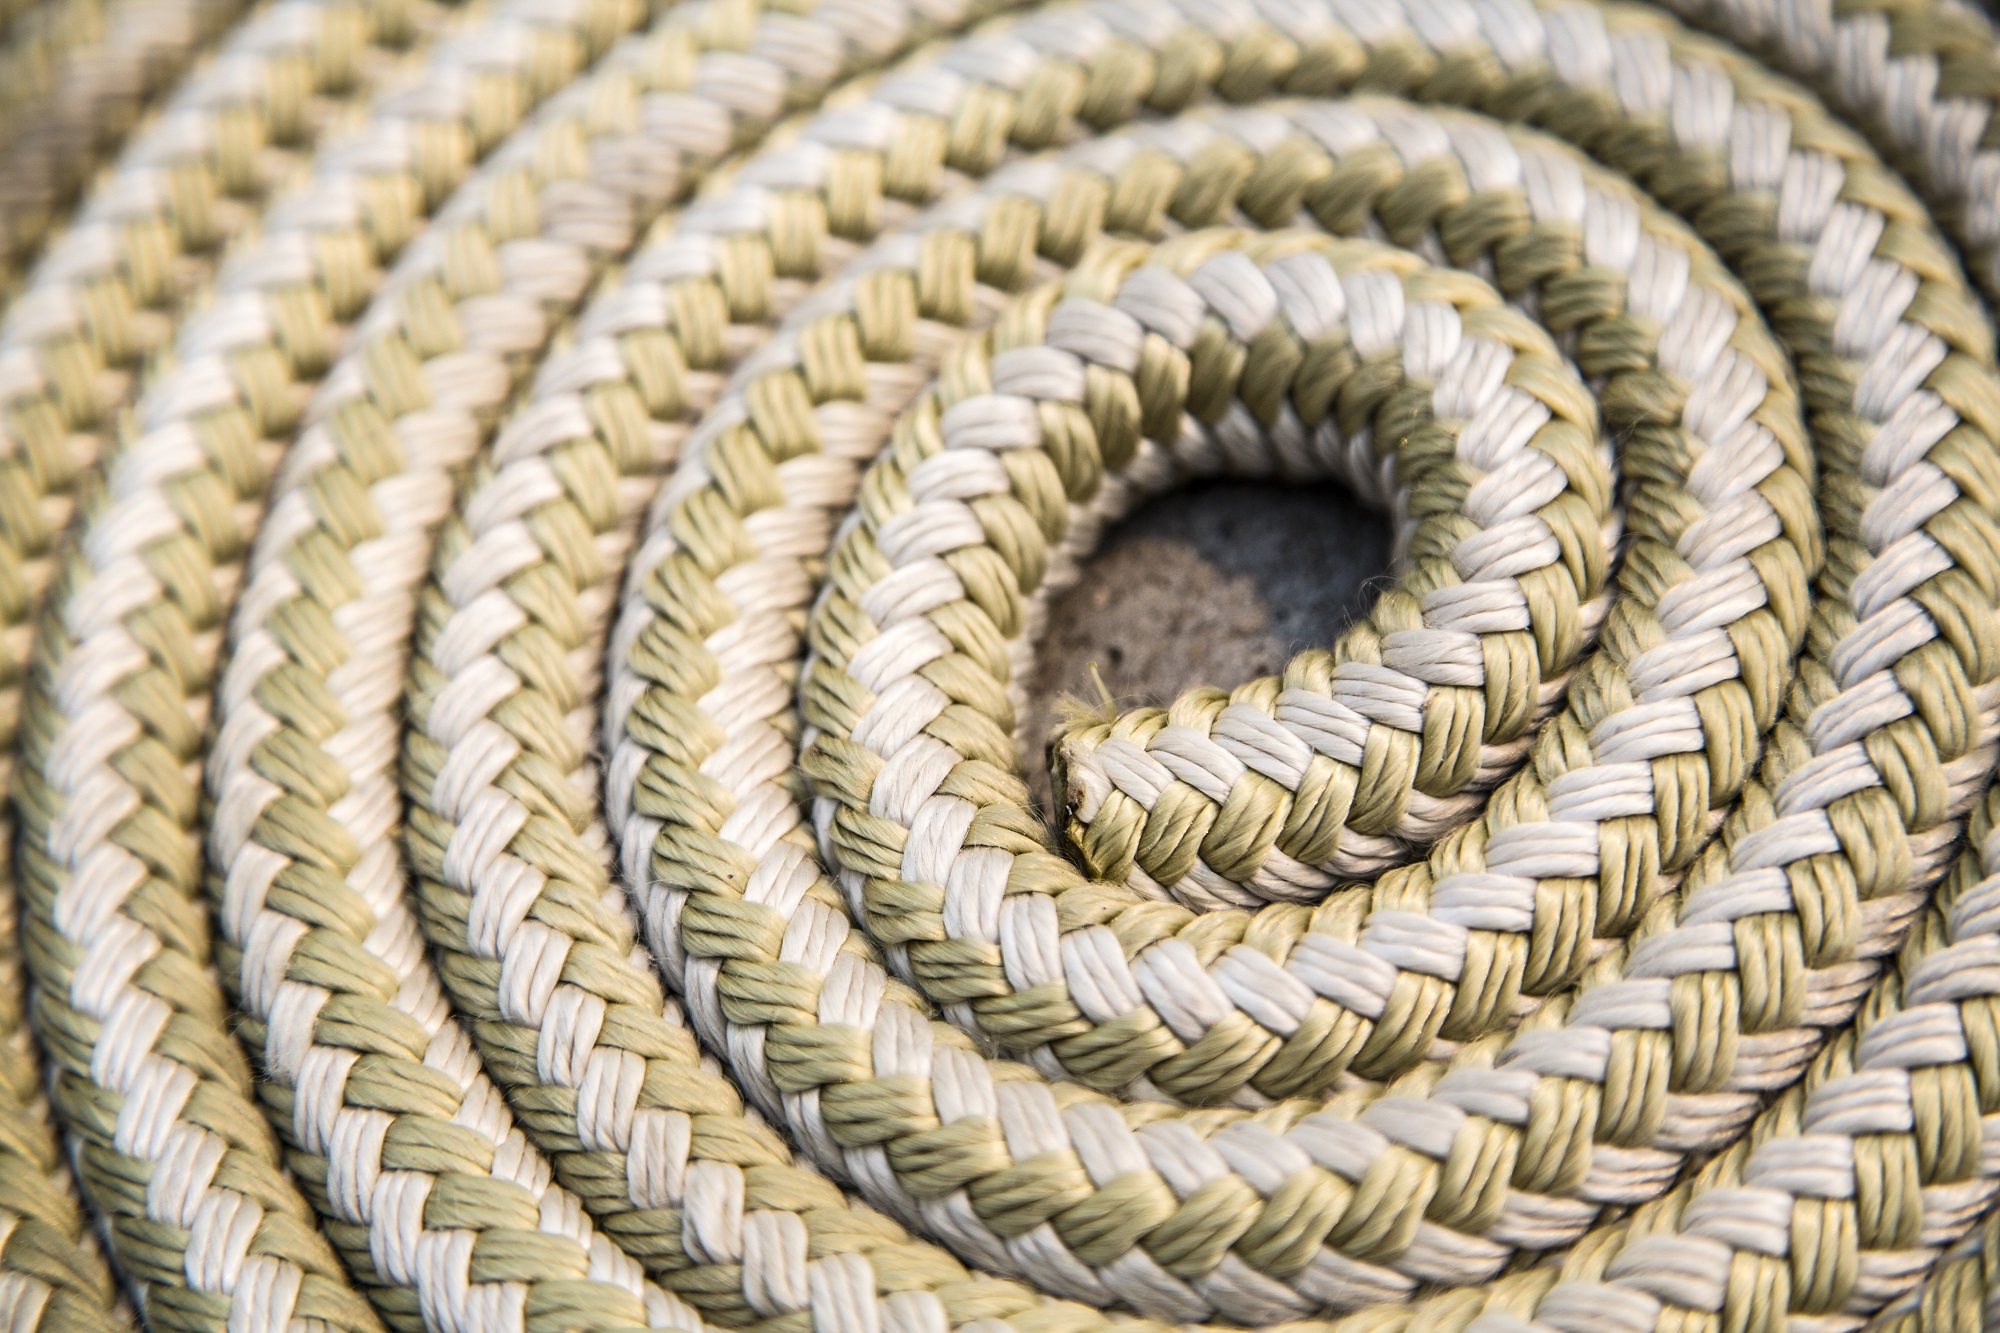
rope, deck, boat, texture, chain, equipment, rein, circle, coil, nautical, net, marine, maritime, coiled, flooring, outdoor structure, hardware accessory